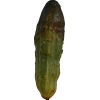
Label: cucumber